Squatting in the Czech Republic

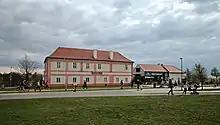
Exterior of renovated building

Following the Velvet Revolution in 1989, squats appeared in cities across Czechoslovakia. In Prague, anarchist and punk activists inspired by squatting movements in Amsterdam and also Berlin occupied derelict houses. In the Holešovice district anarchists squatted a building at Pplk. Sochora street, setting up an infoshop. The squat was attacked several times by neo-Nazis and cleared by police in December 1992, then re-squatted several weeks later; by 1997, the infoshop had achieved legalisation, albeit being settled in a different, smaller building. Other occupations in Prague included Zlatá loď (1990-1994) and Buďánka (1991-1992).